Lozère

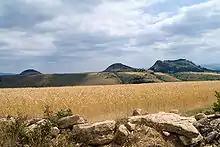
Grain fields near Les Bondons, dominated by the hills called "Puechs des Bondons"

Lozère is a rural department, with relatively little land taken up by roads and buildings. Overall the land use is divided as follows: